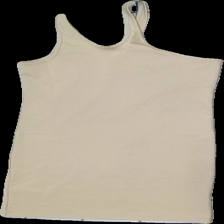
View: back
Type: Dress
Category: Ladies
Brand: Junkyard
Colors: Beige
Material: 100% Polyester
Cut: Tight
Size: XS
Season: All
Price range: 50-100
Recommended usage: Reuse
Description: beige dress